Sacramento, California

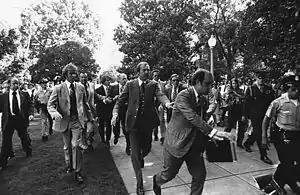
The 1975 assassination attempt of President Gerald Ford in Capitol Park

Early in World War II, the Sacramento Assembly Center (also known as the Walerga Assembly Center) was established to house Japanese Americans forcibly "evacuated" from the West Coast under Executive Order 9066. The camp was one of fifteen temporary detention facilities where over 110,000 Japanese Americans, two-thirds of them U.S. citizens, were held while construction on the more permanent War Relocation Authority camps was completed. The assembly center was built on the site of a former migrant labor camp, and inmates began arriving from Sacramento and San Joaquin Counties on May 6, 1942. It closed after only 52 days, on June 26, and the population of 4,739 was transferred to the Tule Lake concentration camp. The site was then turned over to the Army Signal Corps and dedicated as Camp Kohler.